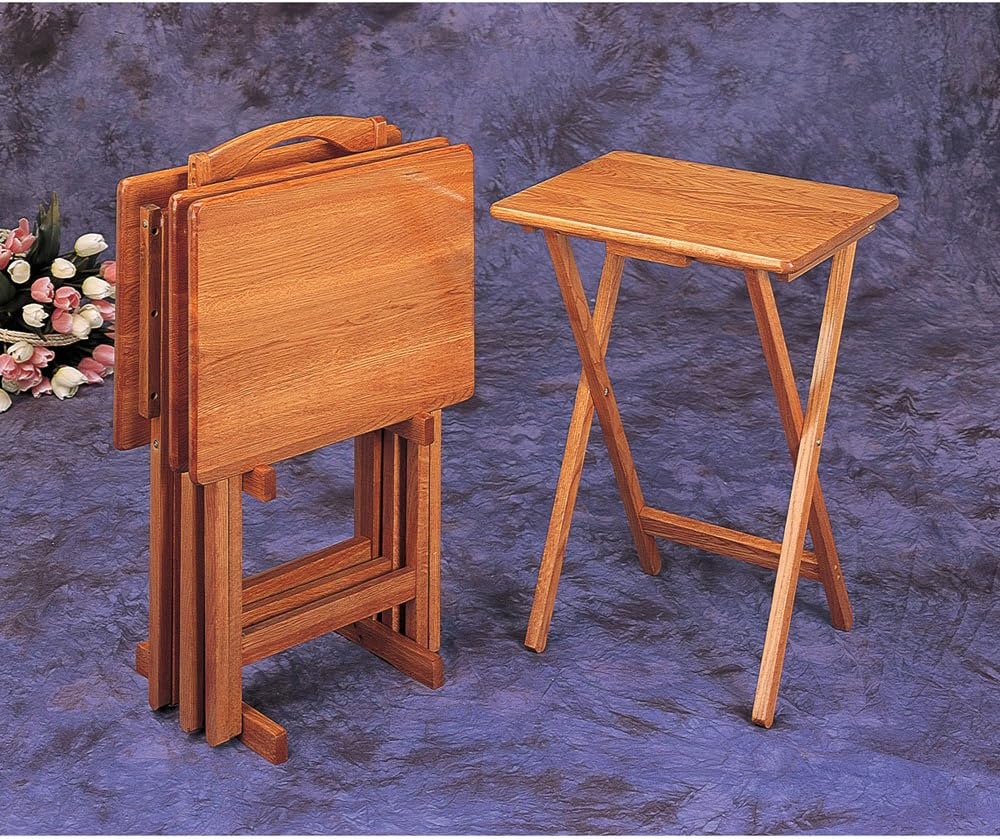
Set of 4 Oak Finish Solid Wood TV Dinner Tray Tables
Category: Amazon Home
Set of 4 Oak Finish Solid Wood TV Dinner Tray Tables Dimension: 19.25"L x 14.5"W x 26.5"H Dimension: 19.25"L x 14.5"W x 26.5"H Finish: Oak Finish: Oak Material: Solid Wood Material: Solid Wood Set of 4 Oak Finish Solid Wood TV Tray Tables with Stand Set of 4 Oak Finish Solid Wood TV Tray Tables with Stand The set comes with four TV tables and a stand for storing them. The set comes with four TV tables and a stand for storing them. The tables are perfect for an extra table or for serving various appetizers at a party. The tables are perfect for an extra table or for serving various appetizers at a party.
Features: 14.5"L x 9.25"W x 26.5"H | Living Room | Living Room->Coffee and Occasional Tables->Side Tables | Some assembly may be required. Please see product details.